The Witch (1906 film)

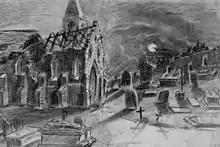
Méliès's design for the cemetery set

"The Witch" was sold by Méliès's Star Film Company and is numbered 877–887 in its catalogues, where it was advertised as a "grande légende fantastique bretonne en 20 tableaux" ("grand fantastical Breton legend in twenty tableaux"). The film was sold in a single reel of 820 feet, which at Méliès's preferred frame rate gives a running time of about fifteen minutes. The film was available both in black and white and in a hand-colored version sold for a higher price; a set of twelve publicity stills for the film were also available separately.